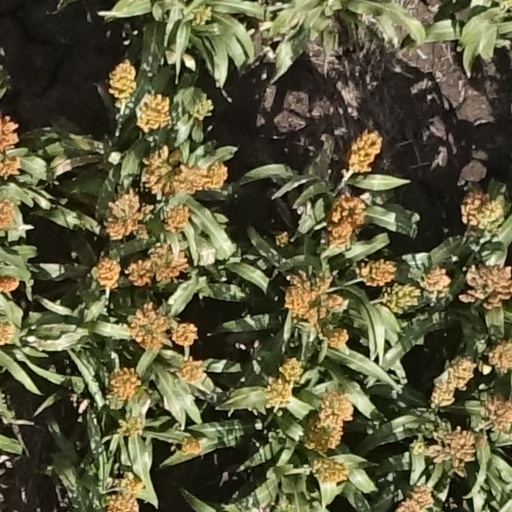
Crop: sorghum